Shannon Harbour

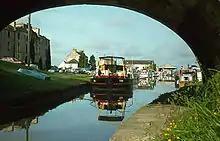
Shannon Harbour looking into the basin from the bridge above the lock

Shannon Harbour is a small village situated on the banks of the Grand Canal in County Offaly, Ireland. The older or regional name of the village is Cluain Uaine Bheag, meaning "Clononey Beg" or "little Clononey," named in contrast to Cluain Uaine Mhor or Clononey Mor ("Big Clononey") on the other side of a stream off the River Brosna. The name reflects the distance, population, and low-lying land of the area compared to its counterpart.